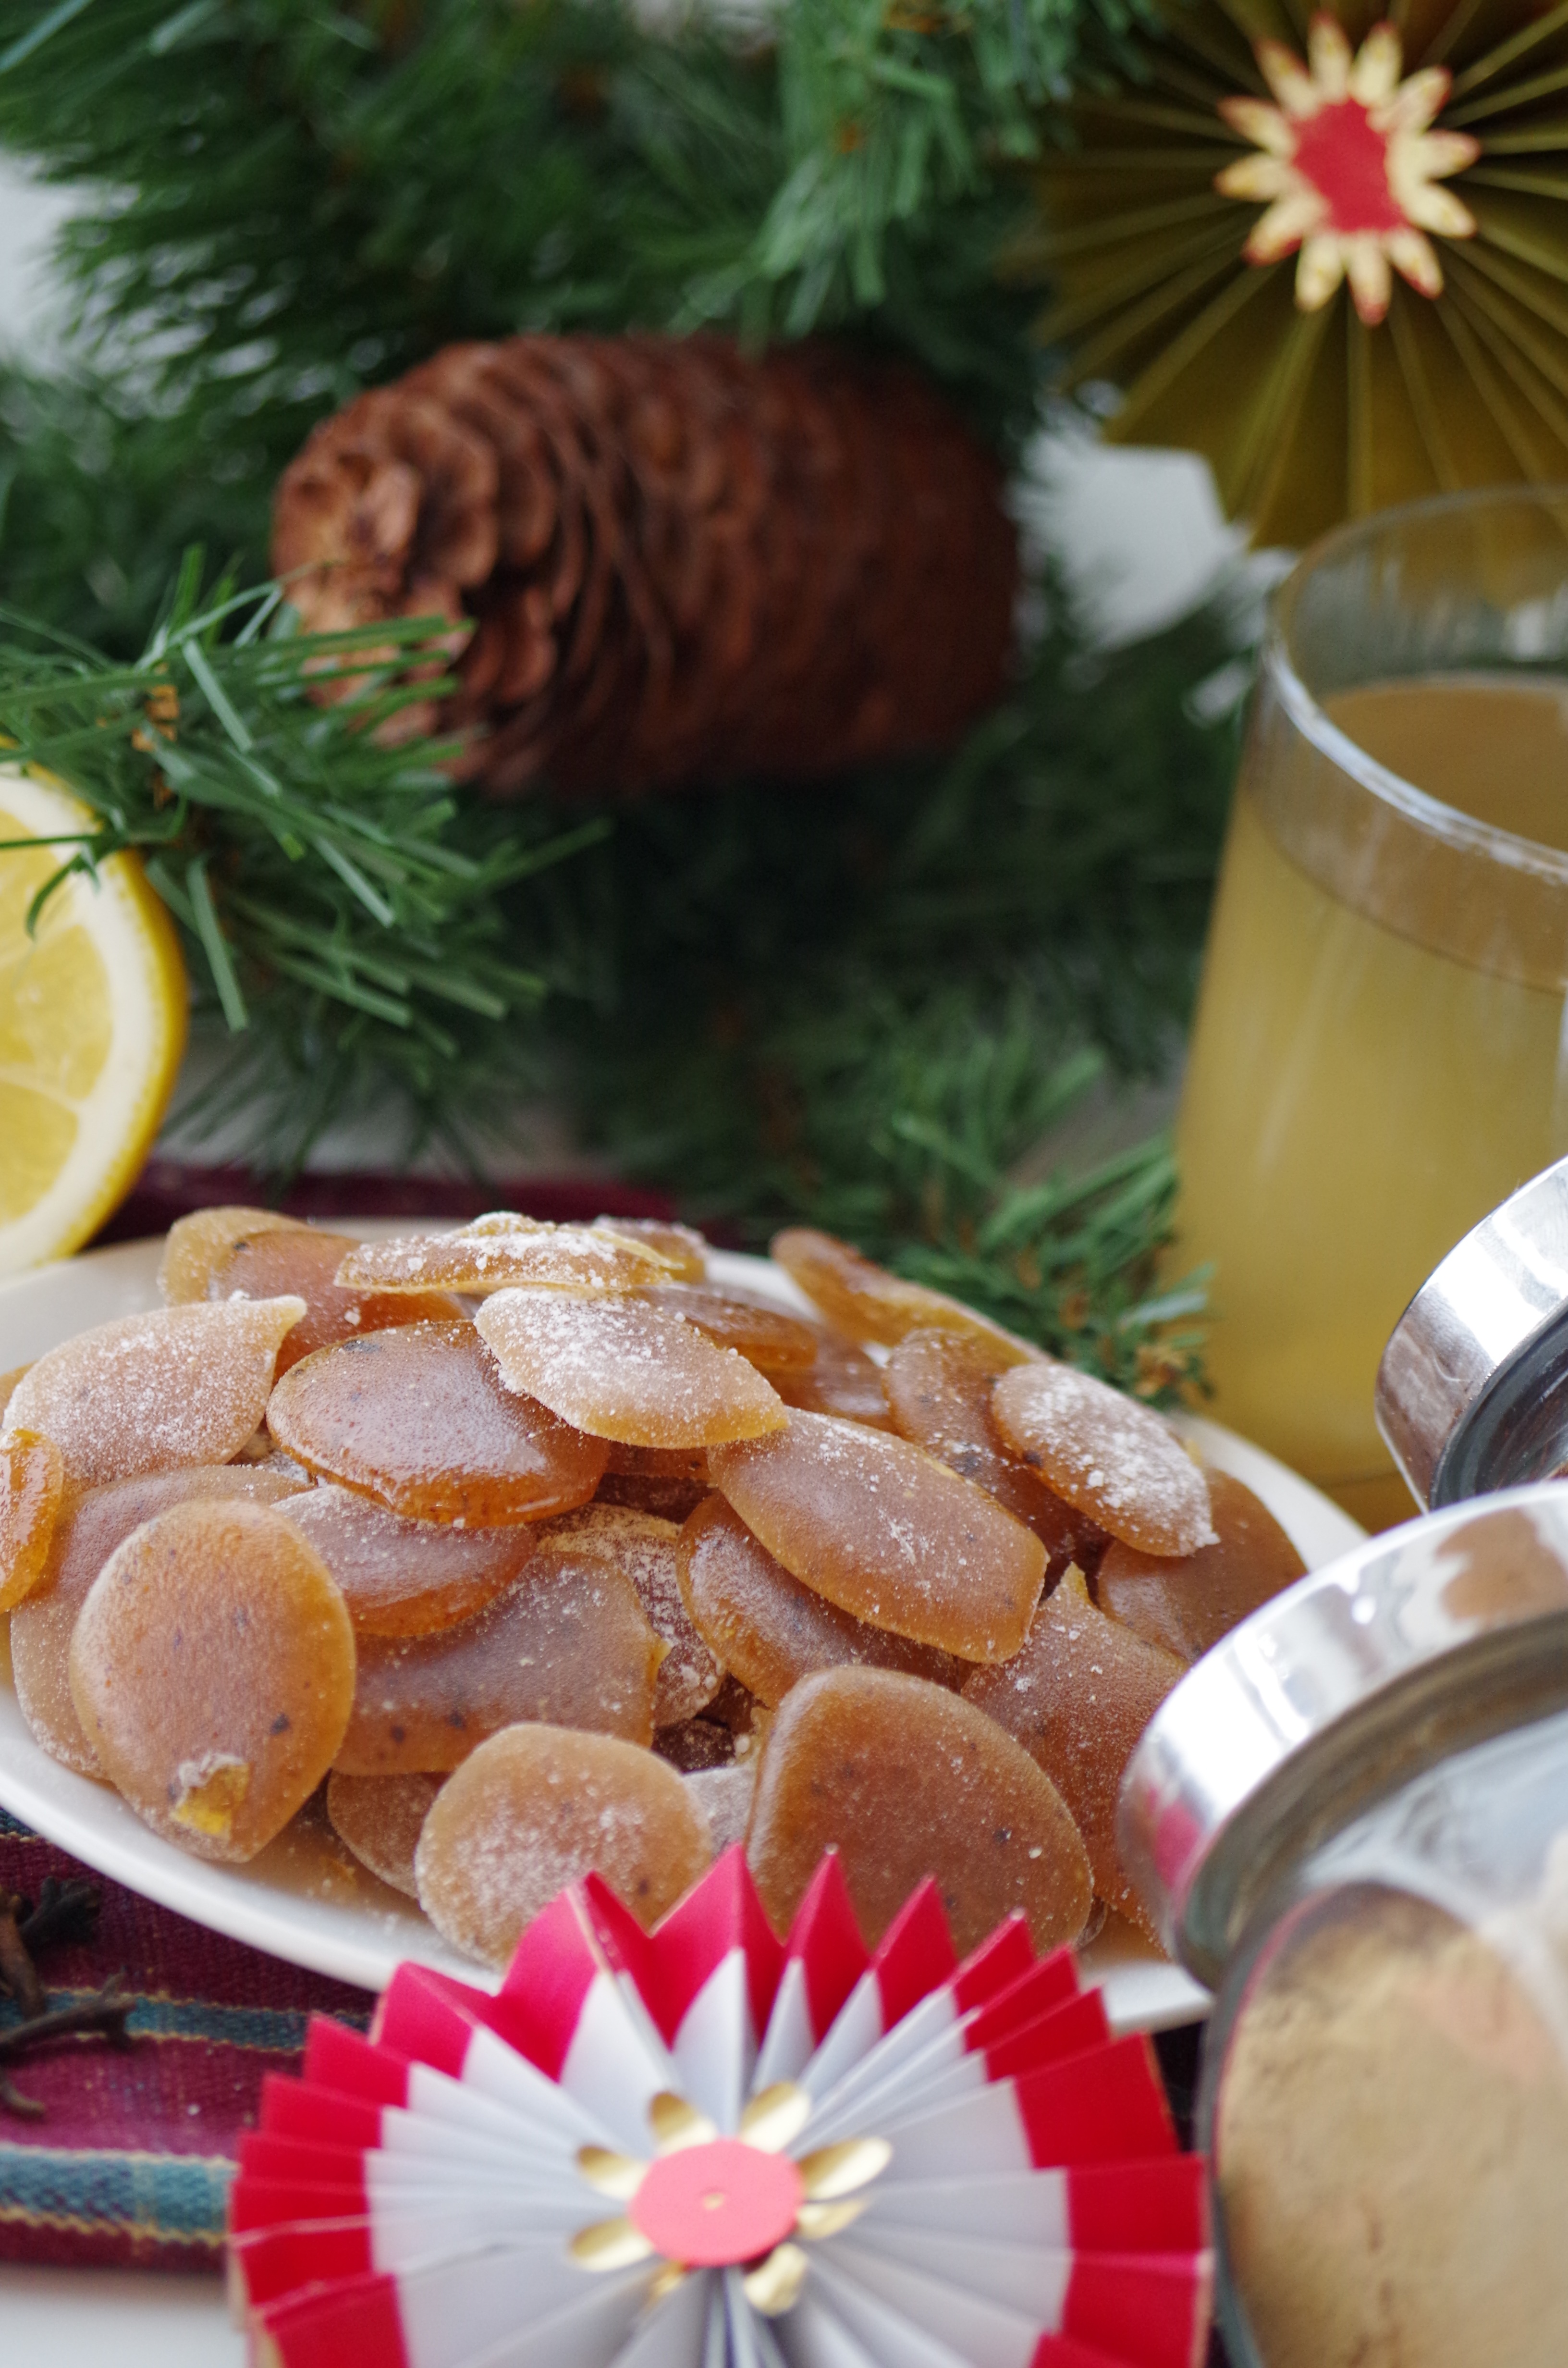
dish, meal, food, produce, holiday, breakfast, baking, dessert, cuisine, garnish, candy, brunch, flavor, homemade candies, from spice